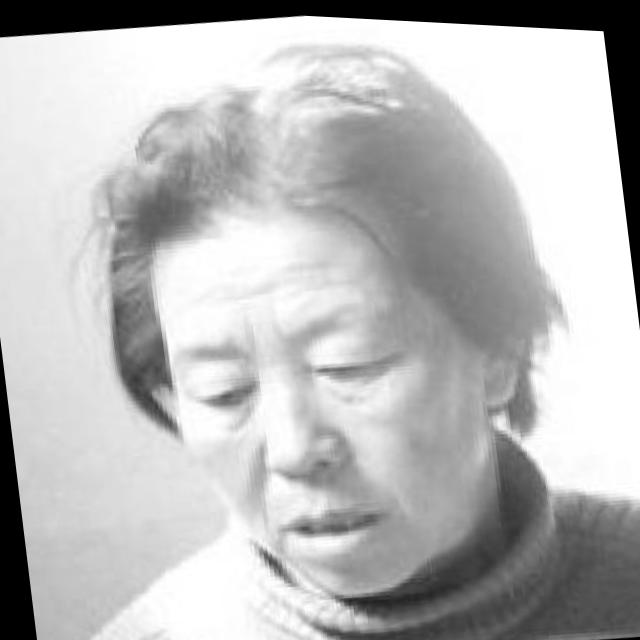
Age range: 45-64